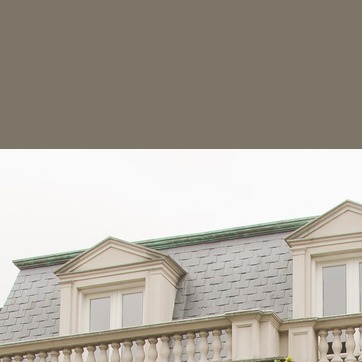
Material: sky